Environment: real
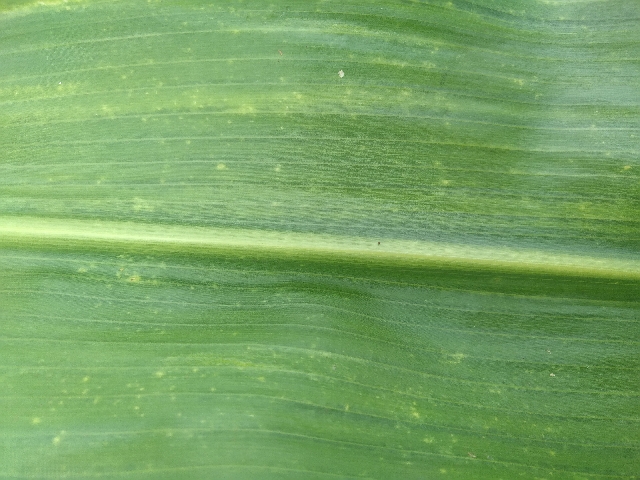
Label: lethal_necrosis